Transport in Iran

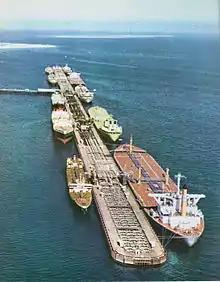
As of 2015, the Kharg oil terminal is handling about 90% of Iran's crude exports.

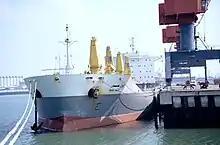
The International Maritime Organization has 140 member states with Iran ranking among the top 20

The capacity of container loading and unloading in the country's ports is currently at 4.4 million which will increase to 7 million by the end of 2015. Port capacity will increase to 200 million tons in 2015 from 150 million tons in 2010.